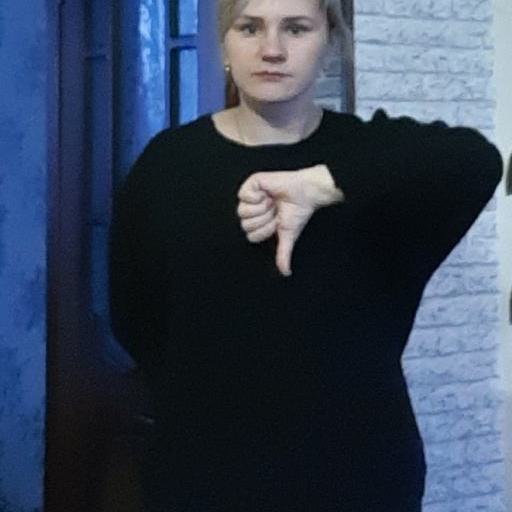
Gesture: dislike